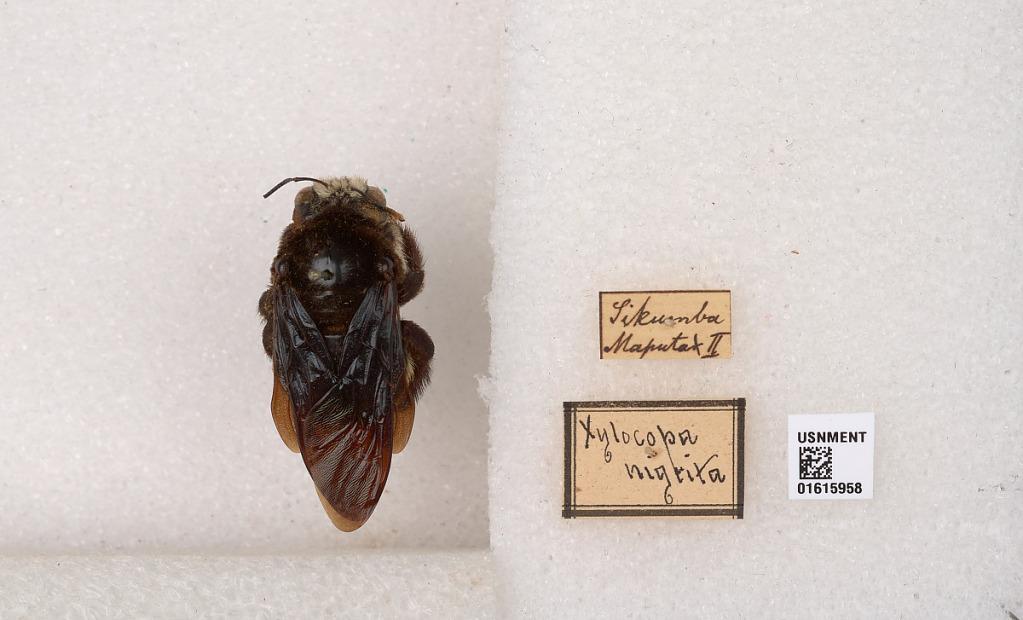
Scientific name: Xylocopa (Koptortosoma) nigrita (Fabricius)